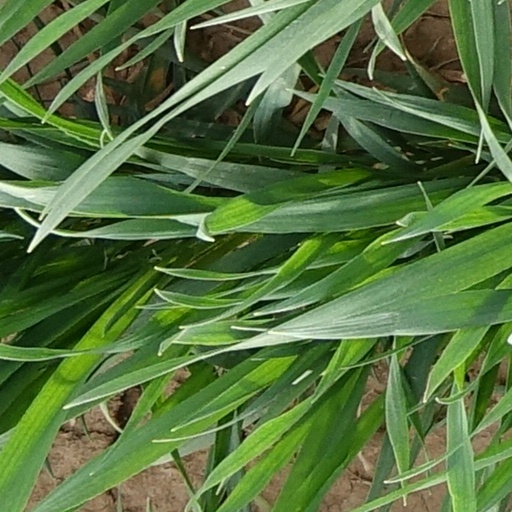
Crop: wheat